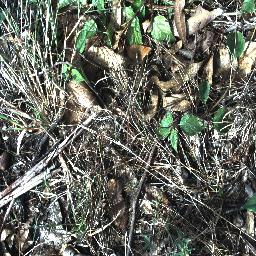
Label: lantana